RoboCop (song)

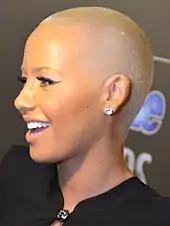
Amber Rose worked with West on a music video for the song in 2009.

On March 11, 2009, "Clash" reported that West was shooting a music video for the song with his then-girlfriend Amber Rose. It was recorded in Los Angeles after West had to persuade Rose to fly there for the shooting. Speaking to MTV News four months later, Rose said that she plays a robot throughout the video and appears alone for 95 percent of it. During an on-set interview, West expressed that the visual was inspired by his love for video games, characterizing making a video look equally good to a game as "the holy grail". He explained that rather than utilizing computer-generated imagery, the "intensity" should come off the screen.